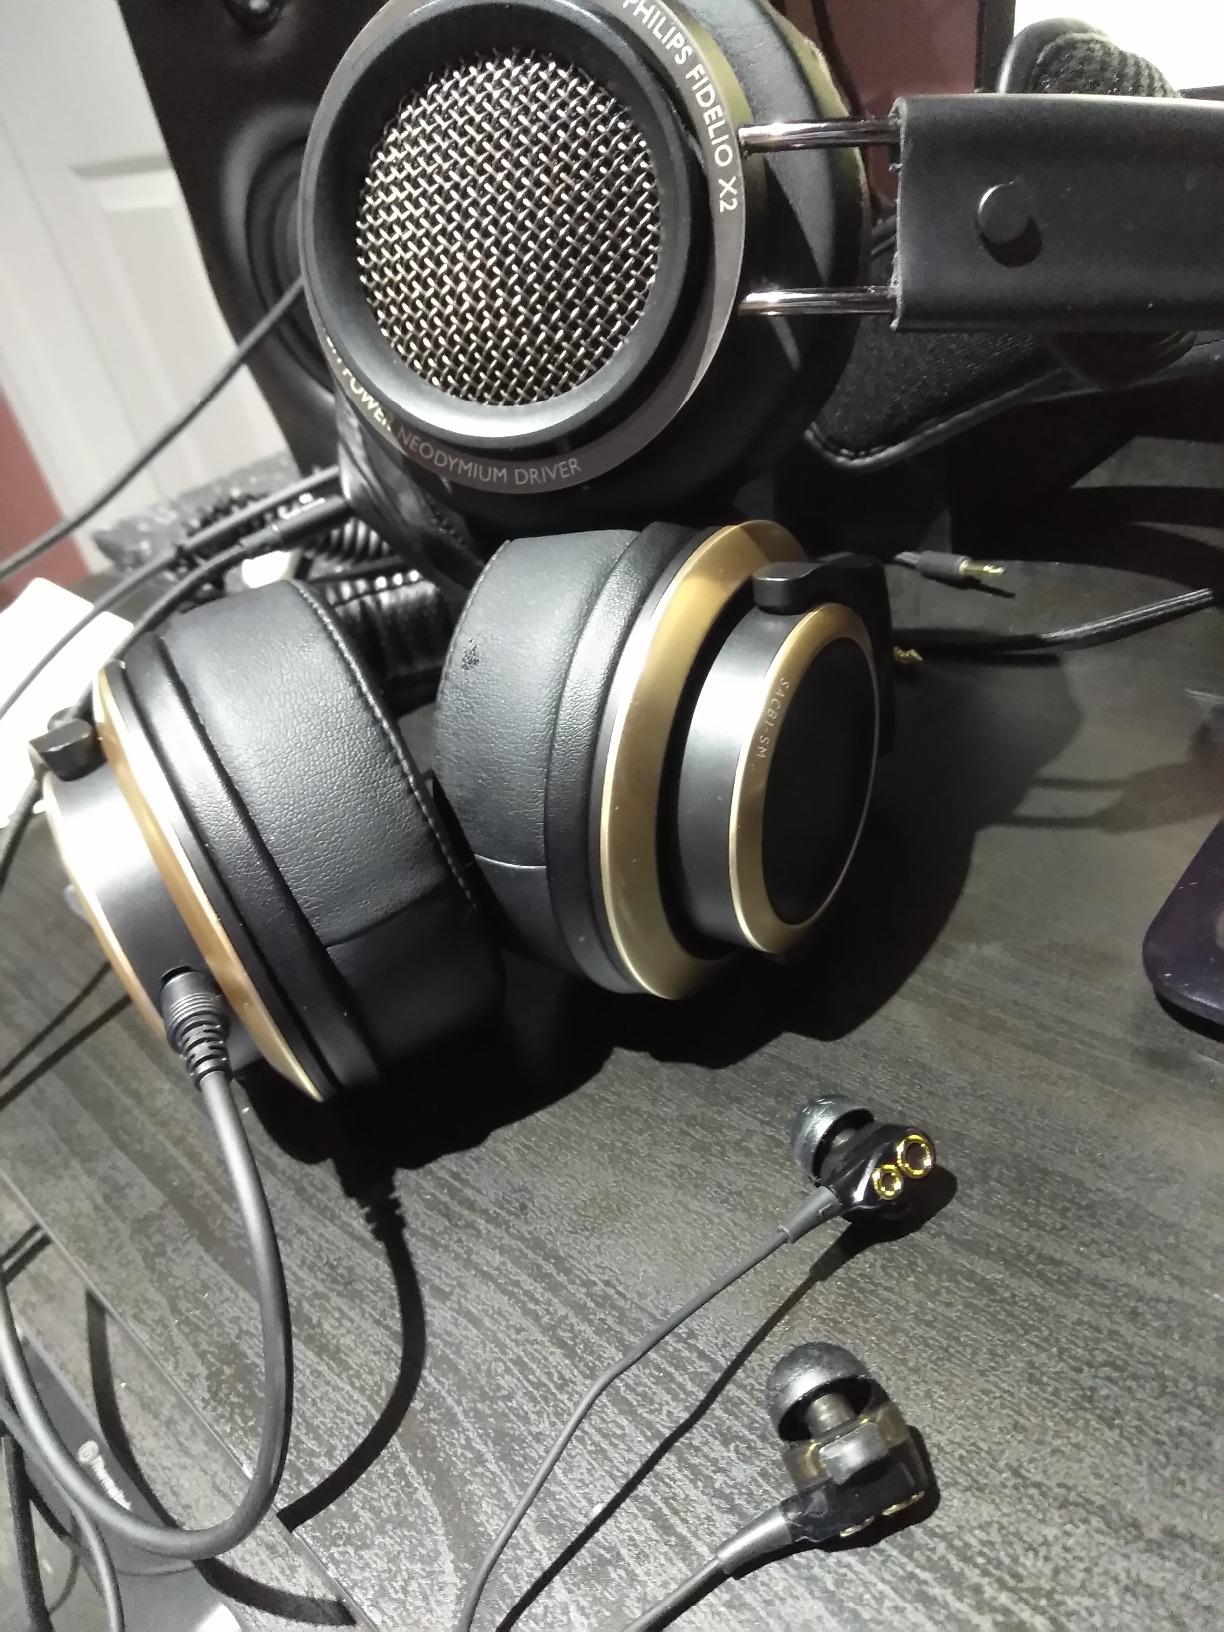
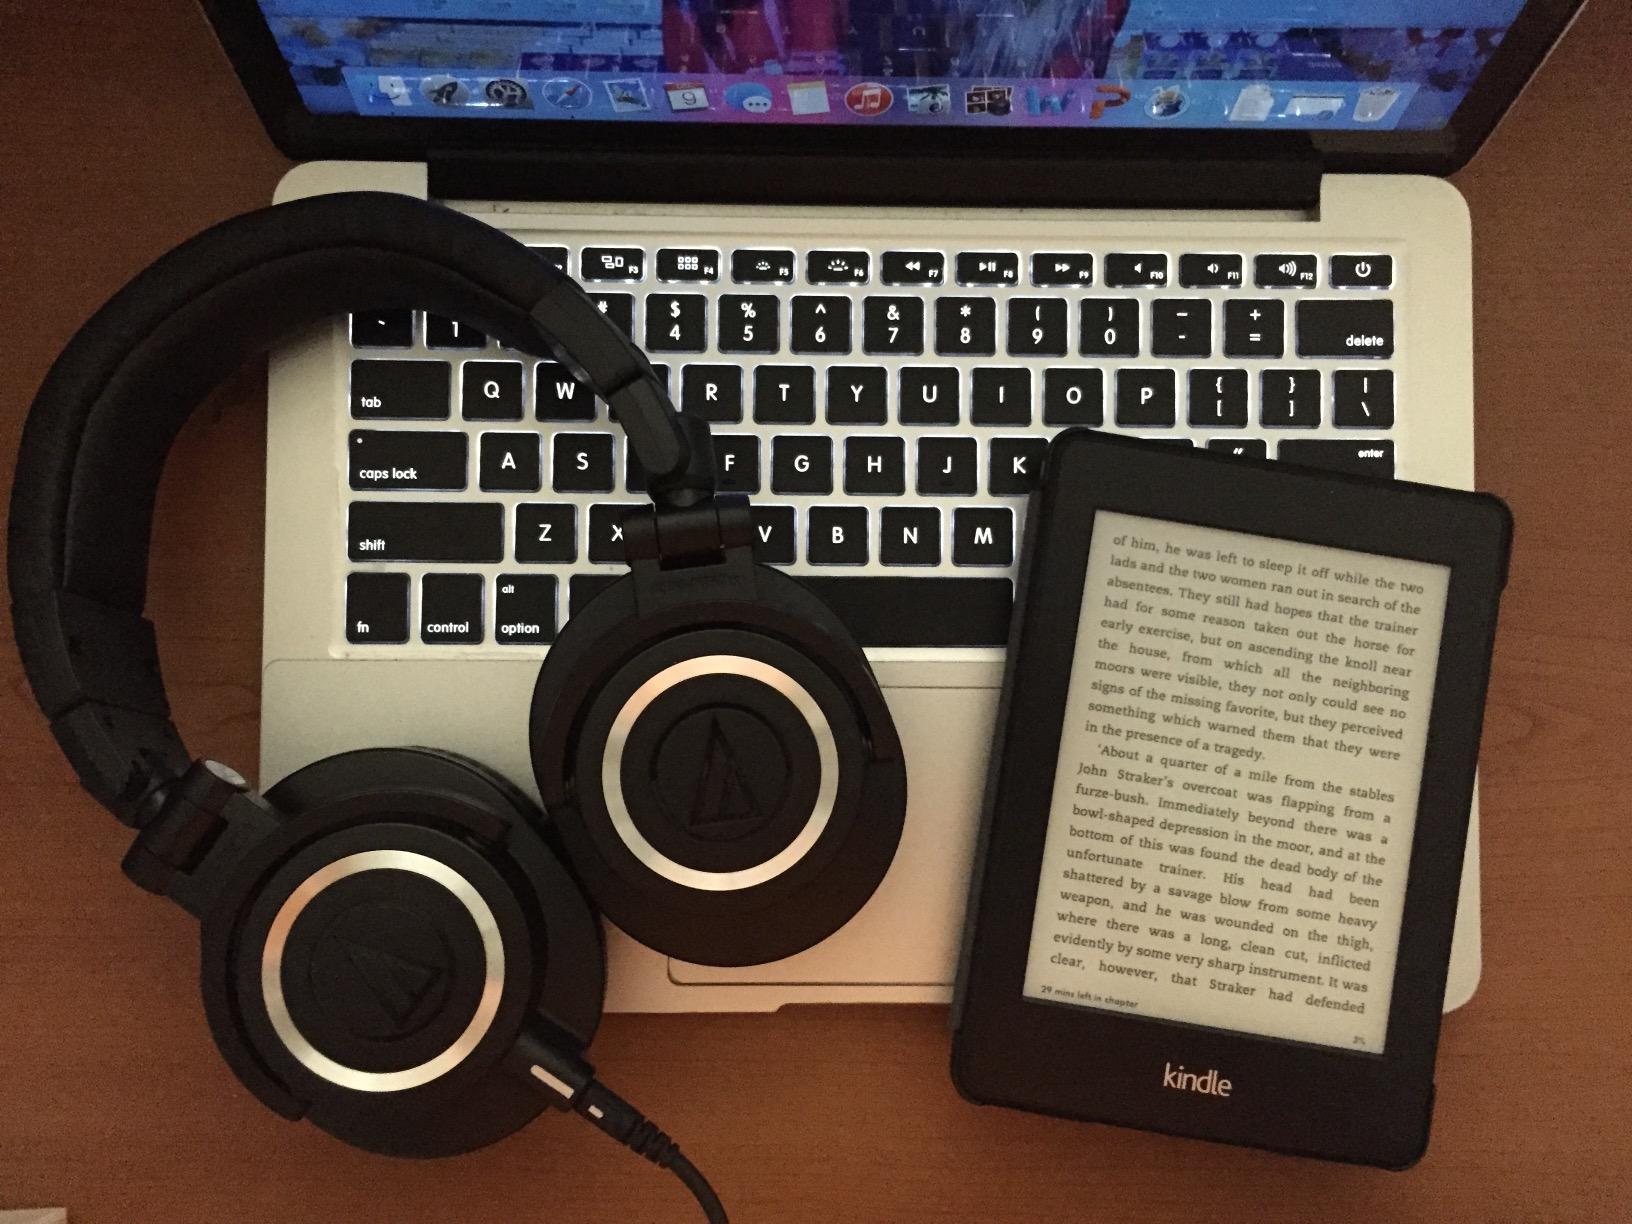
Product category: headphones
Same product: no